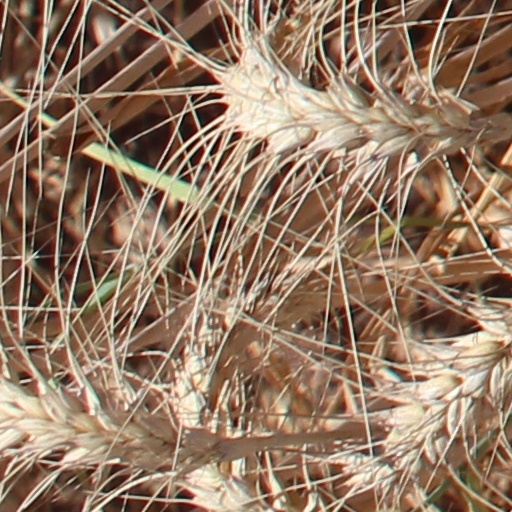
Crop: wheat